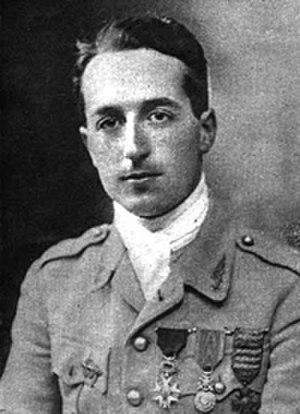
Henri Lemaitre
Bléré est une commune française située dans le département d'Indre-et-Loire, en région Centre-Val de Loire. La ville borde les rives du Cher et est dans l'arrondissement de Loches.